Converse Mill

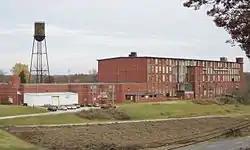

The Converse Mill, also known as Clifton Mill #3, is a historic textile mill at 200 High Street in Spartanburg, South Carolina. The main mill building is a four-story brick building with smaller additions, sited on overlooking the Pacolet River to the east. The mill was built in 1903 on the site of Clifton Mill #3, then the largest textile mill in the world, which had been destroyed by flood. It was designed by the noted industrial architectural firm Lockwood, Green of Boston, Massachusetts. The mill was closed sometime between 1968 and 1973, after which many of its windows were bricked over and it was converted to a warehouse. It is the only surviving element of the Clifton Mill complex, which originally had three large buildings. It is currently being renovated into apartments, some of which have views of the Pacolet River.